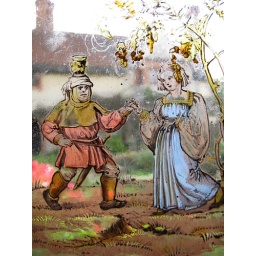
Fine window glass etching in the sitting room.